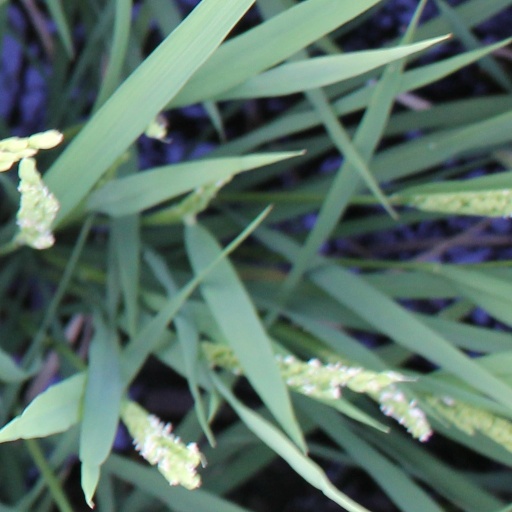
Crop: rice